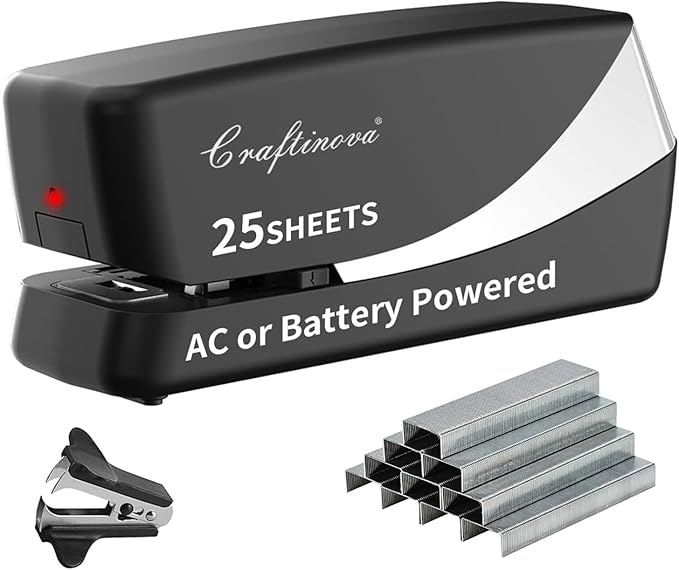
Electric Stapler, Automatic Stapler, Include 2000 Staples and 1 Staple Remover, Heavy Duty, Store 210 Staples，AC or Battery Powered, 25 Sheet Capacity.
About This AUTOMATIC INDUCTION ELECTRIC STAPLER: one-click pop-up stapler groove, a maximum of 210 staples can be put in at one time, only the paper enters the electric stapler and the automatic induction binding, needle-free automatic red light prompts, reducing the use process many troubles. HIGH-EFFICIENCY ELECTRIC STAPLER: 3 times faster binding speed, strong penetrating power, 60 times/min greatly improves office efficiency, can staple up to 25 sheets at a time, no longer worry about whether there will be saliva, suitable for 26/6 staples Staple 25 sheets, or up to 20 sheets with 24/6 staples for up to 10,000 staples. Suitable for those who are in school and have a lot of work to do. ADJUSTABLE DEPTH: The electric automatic stapler has the function of adjusting the depth of the paper. Meet your different binding requirements. Great for handling all the different binding jobs! PERFECT SET ELECTRIC STAPLER: Includes 2000 Staples, AC Adapter and staple remover. Four AA batteries are not compatible with rechargeable batteries. The charger adapter has CE certification for the stapler. WARRANTY PERIOD：We offer a 120 day warranty to customers who buy our products. If within the time limit, product quality problems, please contact us in time. We will actively solve the problem for you. Overview Brand : craftinova Color : Silver Material : Metal Product Dimensions : 7.3"L x 2.3"W Number of Fasteners : 2000
Brand: Craftinova
Category: Office Supplies > Office Instruments > Staplers > Electric Staplers